The Martyrdom of Saint Erasmus (Bouts)

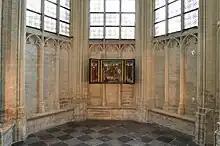
Erasmus chapel in St Peter's, Leuven, 2012

The altarpiece adorned the chapel for the Brotherhood, dedicated to Erasmus by the Dukes of Burgundy in 1475, in the northeastern ambulatory of the church. A complement to liturgies performed in the chapel, it would have acted as a backdrop to altar, priest, and congregants. Its two side panels, hinged and enclosing both the painted central scene as well as celebrant and participants in Christian services, would have added depth and breadth to the space around the ritual.